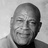
Emotion: happy